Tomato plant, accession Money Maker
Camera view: horizontal (90 deg, fisheye); turntable rotation: 330 degrees
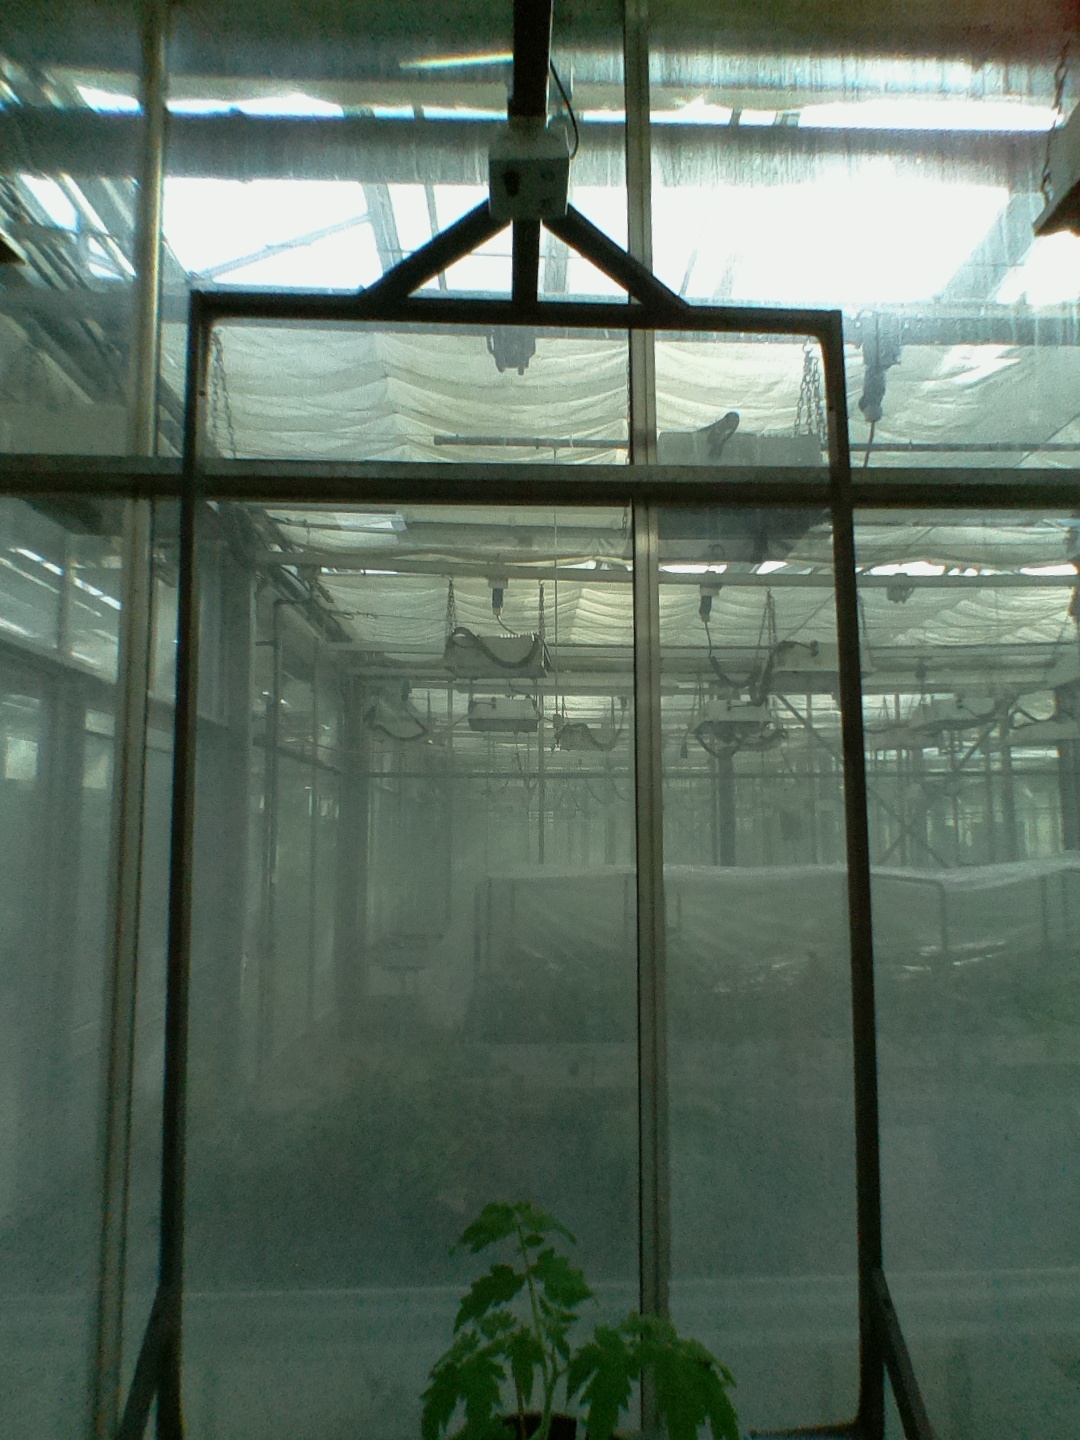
BBCH growth stage 13: 6 of true leaves visible